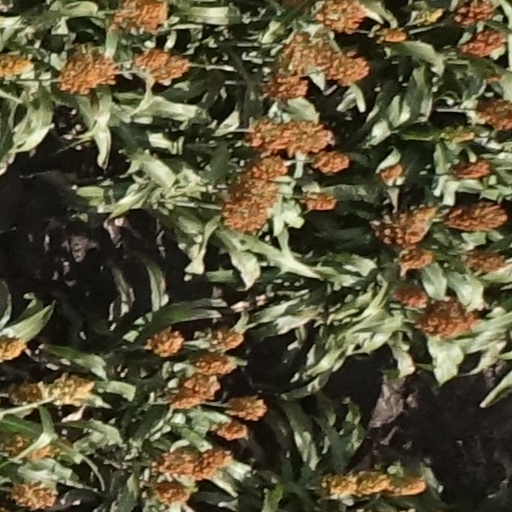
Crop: sorghum